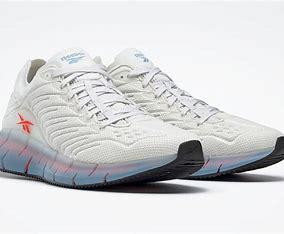
Brand: Reebok
Model: ZIG Kinetica